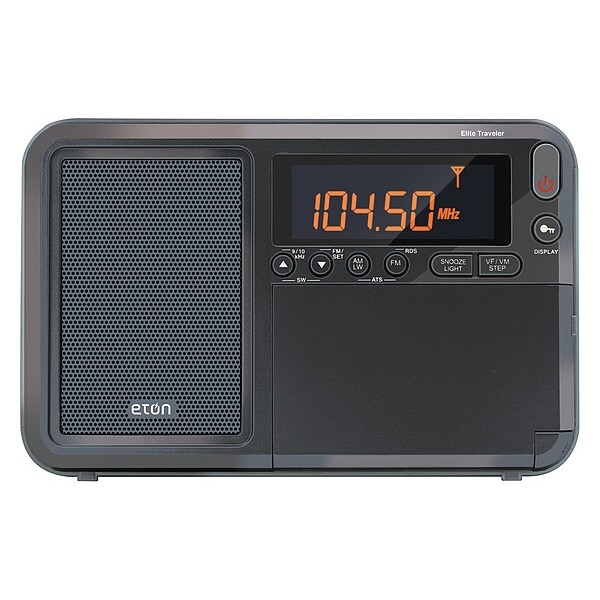
Mini Shortwave Radio, Digital, 3-1/2" H
Mini Shortwave Radio, Channels AM/FM, LW, SW, Display Screen Type LCD, Display Type Digital, Features Local/World Time Setting, Frequency Range AM 520-1710 kHz, FM 87.5-108 MHz, LW 150-285 kHz, SW 3.150-21.95 kHz, Includes Leather Case, Power Source Battery, Number of Memory Stations 500, Output Type Headphone, Battery Size AA, Color Mineral Gray, Number of Batteries Required 4, Overall Depth 1 1/4 in, Overall Height 3 1/2 in, Overall Width 5 1/4 in, Weight 7.4 oz graingerSKU: 55MR64, mscSKU: , zoro_no: G7612449, mongo_id: 65bbe6e33aaddbd5a905d128
Brand: Eton
Category: Electronics > Audio > Audio Players & Recorders > Radios > Shortwave Radios